Thracians

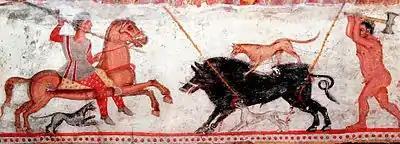
Hunting scene, Thracian tomb of Aleksandrovo, century BC

Slavic tribes had mingled with the Thracian population, prior to the formation of the Bulgarian state. Under the leadership of Asparuh, in 680 AD the Thracians, Bulgars and Slavs readily united to establish the First Bulgarian Empire. These three ethnic groups mingled to produce the Bulgarian people. The Byzantine Empire, retained control over Thrace until the 7th century when the northern half of the entire region was claimed by the First Bulgarian Empire and the remainder was reorganized in the Thracian theme.